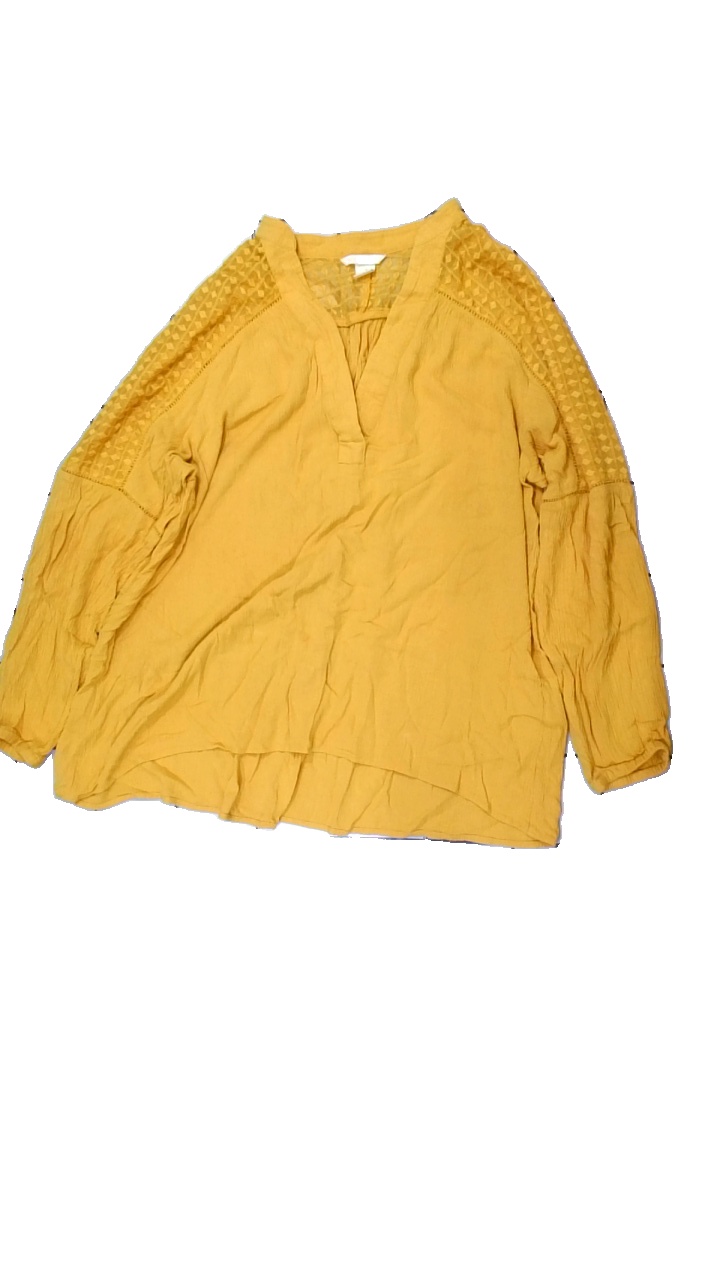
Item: Blouse (Ladies)
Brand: H&m
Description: gul blus med broderat mönster upptill, fläckar fram
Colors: Yellow
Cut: Regular
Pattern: Embroidered
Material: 100% viscose
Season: All
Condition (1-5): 3
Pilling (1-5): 5
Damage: fläckar
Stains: Major
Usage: Export
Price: <50